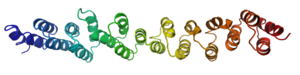
Un solénoïde α est un motif structurel de certaines protéines constitué d'une succession d'hélices α, souvent des motifs hélice-coude-hélice, disposées de manière antiparallèle pour former une superhélice. Les solénoïdes α sont remarquables par leur plasticité et leur flexibilité. Les solénoïdes α sont, comme les beta-propellers, des domaines fréquents dans les protéines des pores nucléaires. On les trouve également très souvent dans les protéines d'enrobage des membranes appelées coatomers telles que la clathrine, ainsi que dans des protéines régulatrices formant de nombreuses interactions protéine-protéine avec leurs partenaires de liaison. Certains solénoïdes α de liaison à l'ARN et aux lipides ont en outre été décrits.